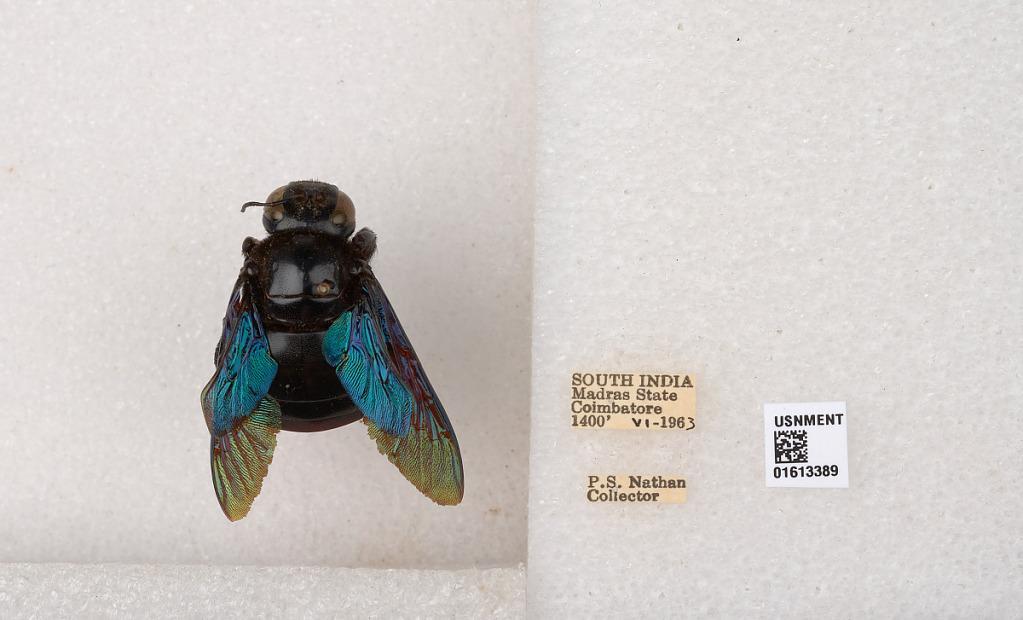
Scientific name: Xylocopa (Mesotrichia) tenuiscapa Westwood
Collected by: P. Nathan
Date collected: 1963-6-1
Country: India
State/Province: Tamil Nadu
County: Coimbatore
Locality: Coimbatore